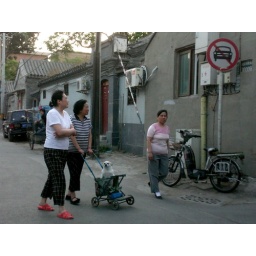
Women walking, dog sitting in cart in Huayuan Qianxiang Hutong, off Gulou, Beijing China